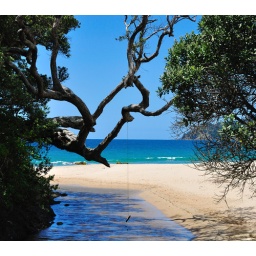
Waiting for company on a hot sand beach by a shaded creek. Langs Beach, Northland.